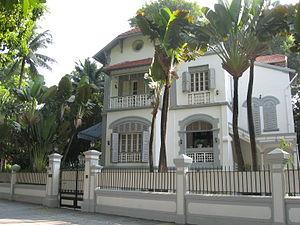
L’Indochine française est un territoire de l'ancien empire colonial français, dont elle était la possession la plus riche et la plus peuplée. Officiellement nommée Union indochinoise puis Fédération indochinoise, elle fut fondée en 1887 et regroupait, jusqu'à sa disparition en 1954, diverses entités possédées ou dominées par la France en Extrême-Orient : trois pays d'Asie du Sud-Est aujourd'hui indépendants, le Vietnam, le Laos et le Cambodge, ainsi qu'une portion de territoire chinois située dans l'actuelle province du Guangdong.